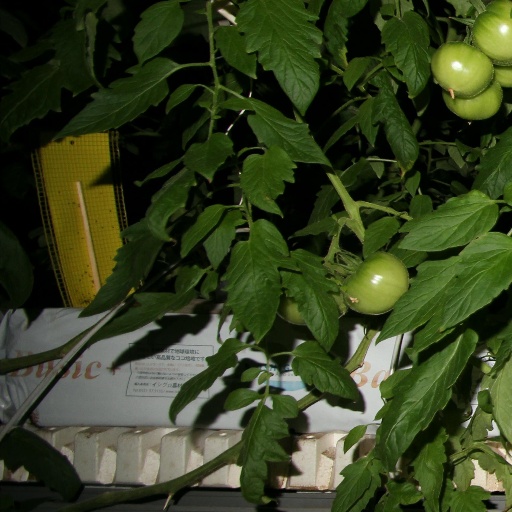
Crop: tomato